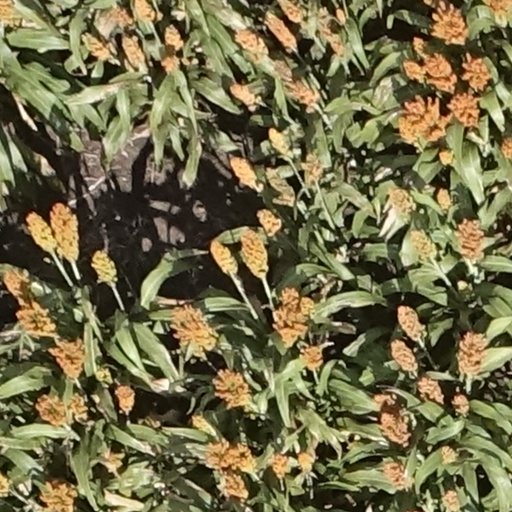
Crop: sorghum